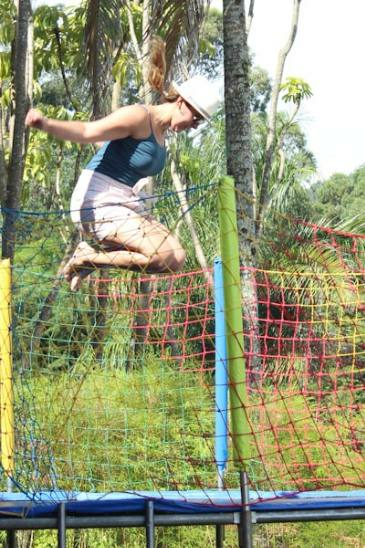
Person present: Yes